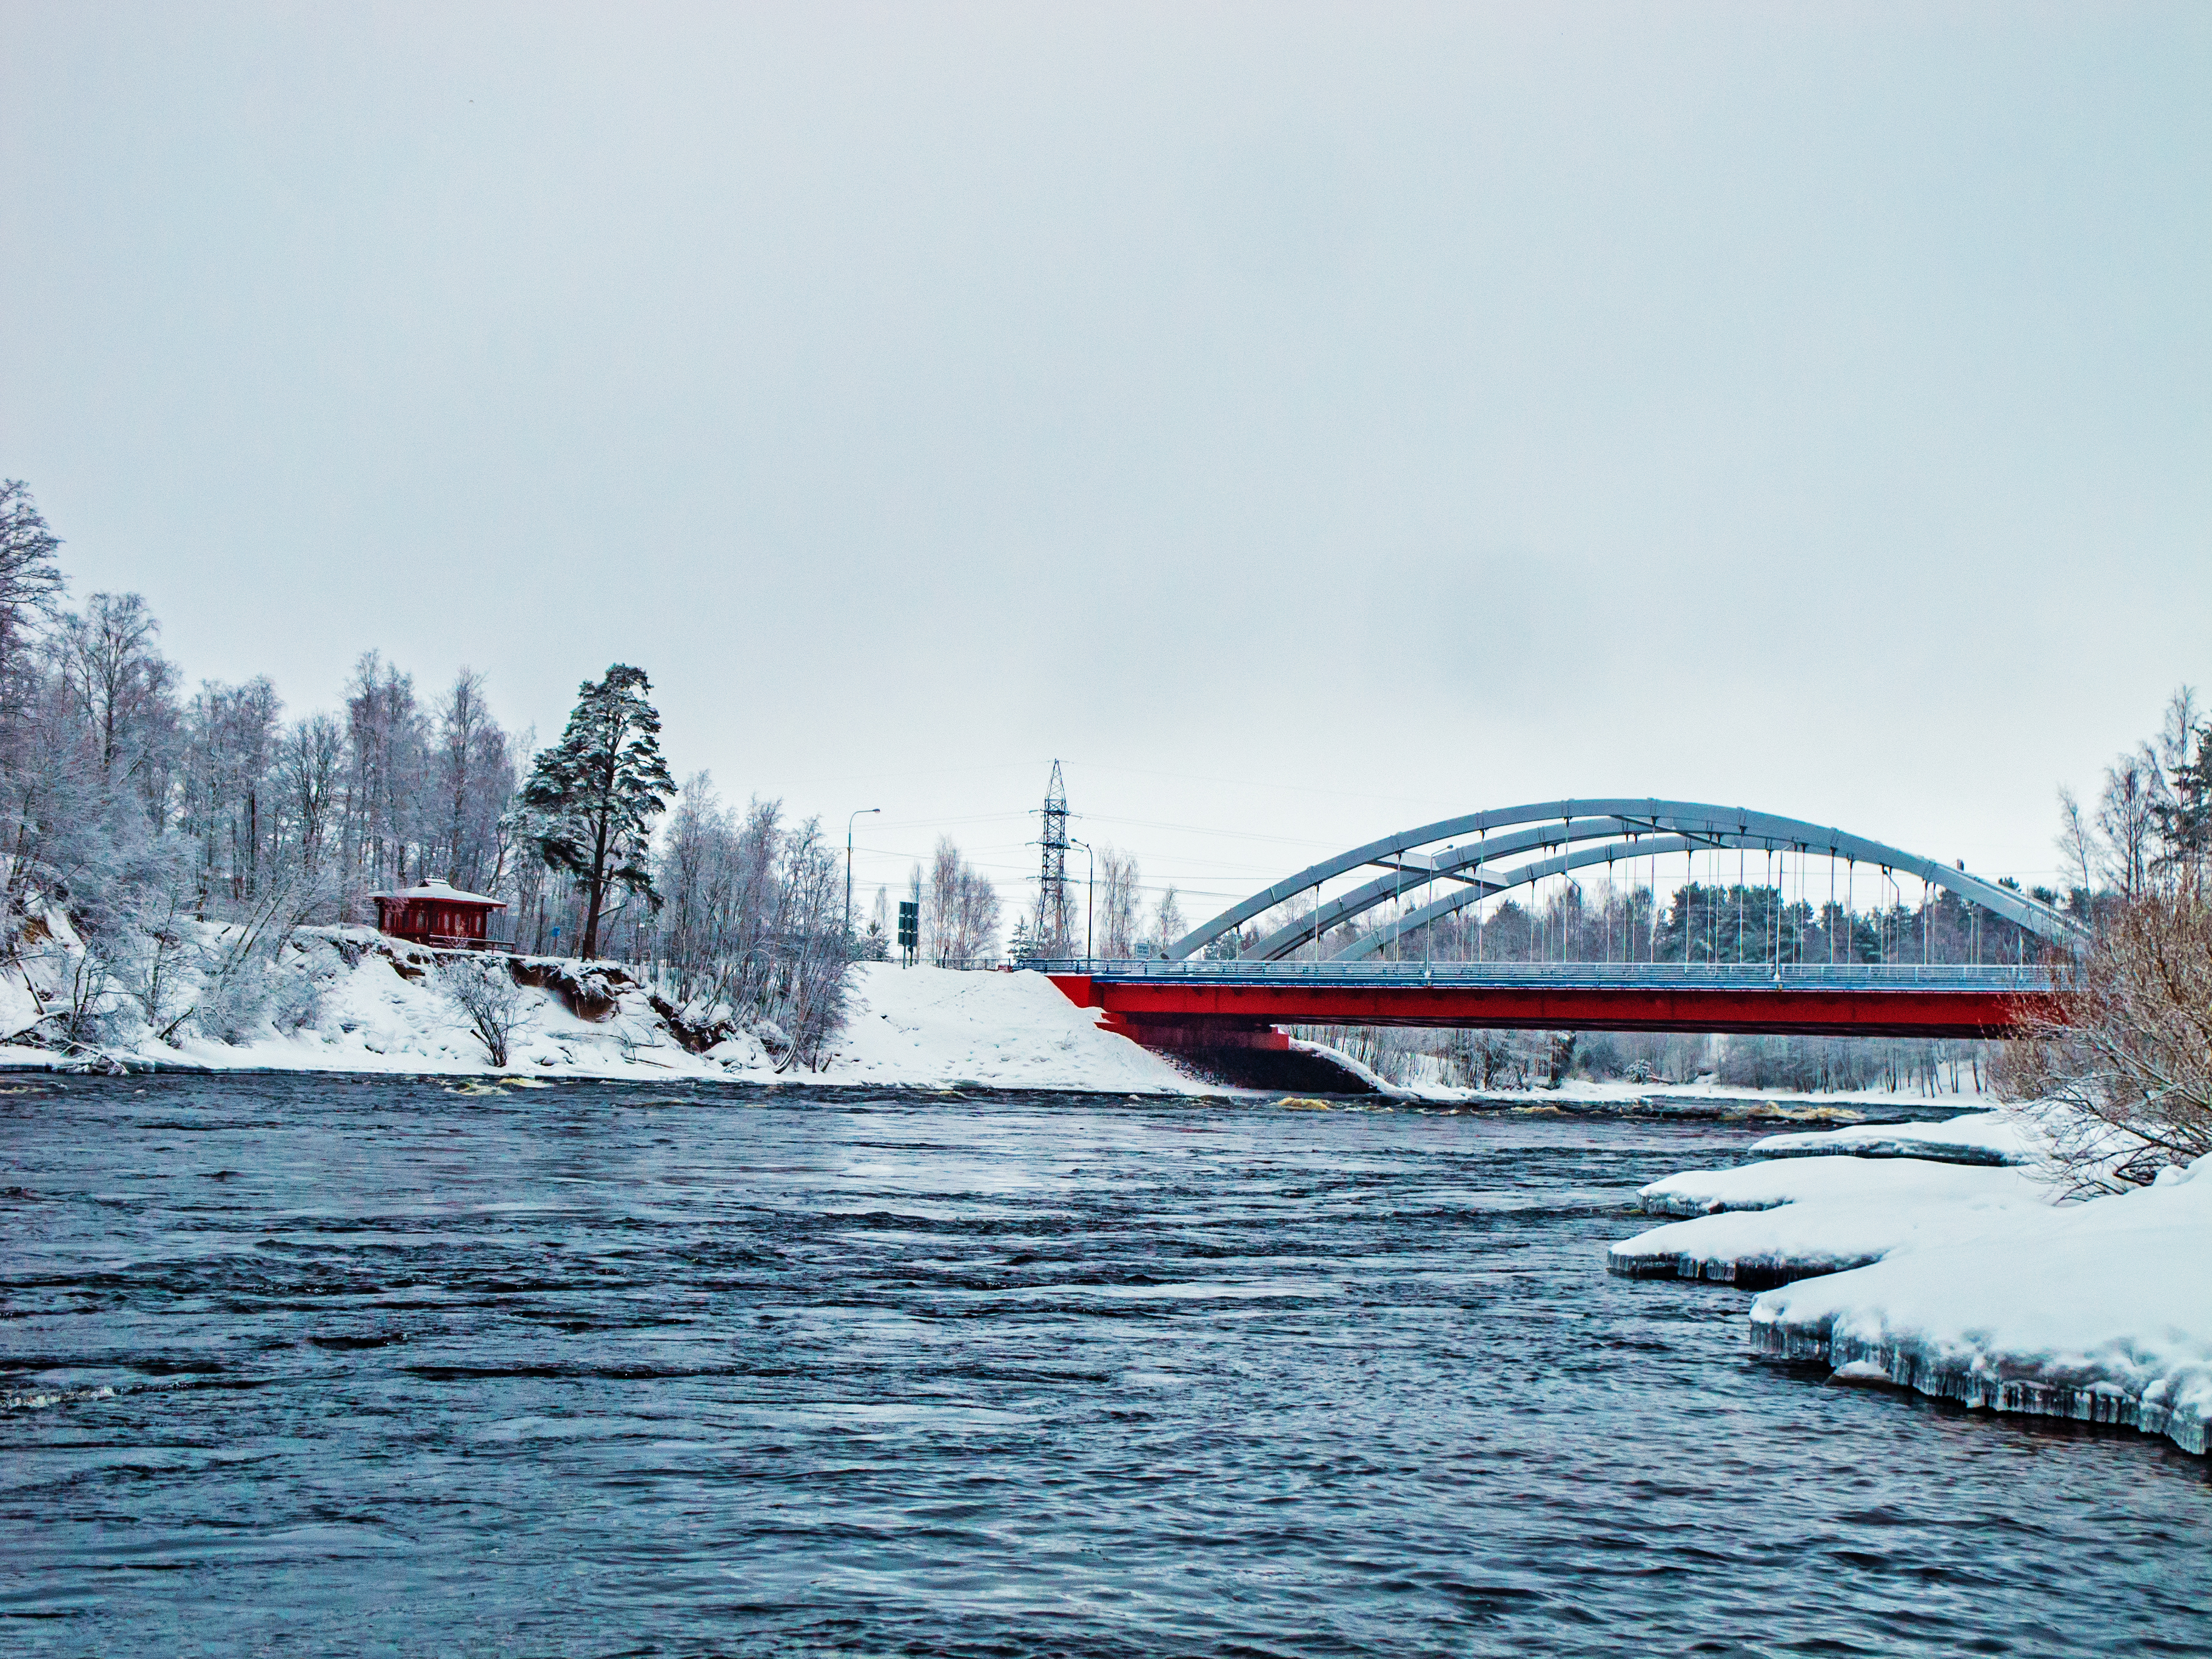
images, water, sky, snow, tied arch bridge, vehicle, tree, lake, boat, watercraft, naval architecture, arch bridge, recreation, automotive wheel system, truss bridge, winter, slope, horizon, freezing, bridge, reservoir, nonbuilding structure, water transportation, wind, wind wave, channel, ocean, ice cap, city, leisure, river